John Blocki

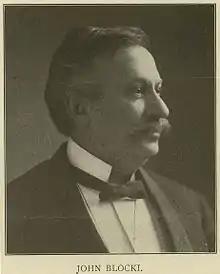

John Blocki (15 June 1845 – 7 May 1934) was one of America's pioneer perfumers. His perfumes and cosmetics were widely sold and his unique presentation earned him a U.S. patent for perfumery packaging. He was well-known in the trade for his leadership and commitment to the advancement of the American perfume industry.